Alexander Zaldastanov

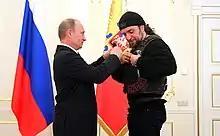
Zaldastanov and Putin, 2013

Zaldastanov is known for strong support of the Russian government, military, and President Vladimir Putin. He is also known for his admiration for former Soviet leader Joseph Stalin and homophobic views. Zaldastanov was one of the official torchbearers for the 2014 Winter Olympics in Sochi, and received the Order of Honour, a Russian state decoration, from Putin in 2013.